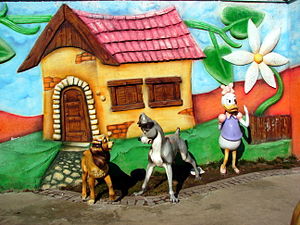
Lady og Vagabonden / Plot
Lady og Vagabonden set i Harikalar Diyari i Ankara ved siden Andersine And
Lady og Vagabonden er den femtende film i rækken af Disney-klassikere og den kom i 1955. Disney selv var på det tidspunkt træt og havde sine depressioner ovenpå åbningen af forlystelsesparken i Anaheim, Californien, kaldet Disneyland, så han skænkede egentlig ikke filmene den store opmærksomhed på det tidspunkt. Denne film var dog en undtagelse, fordi den var den første tegnefilm der blev skabt via CinemaScope-filmprocessen, det brede lærred.